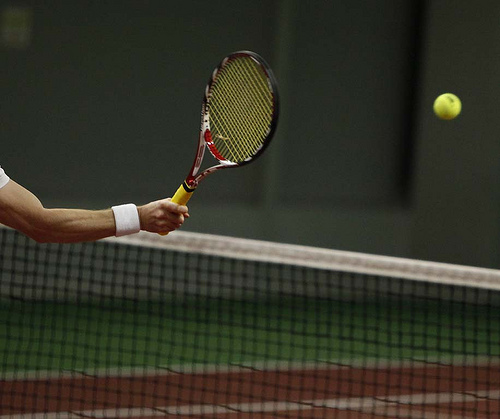
một vận động viên tennis đang chuẩn bị đánh bóng